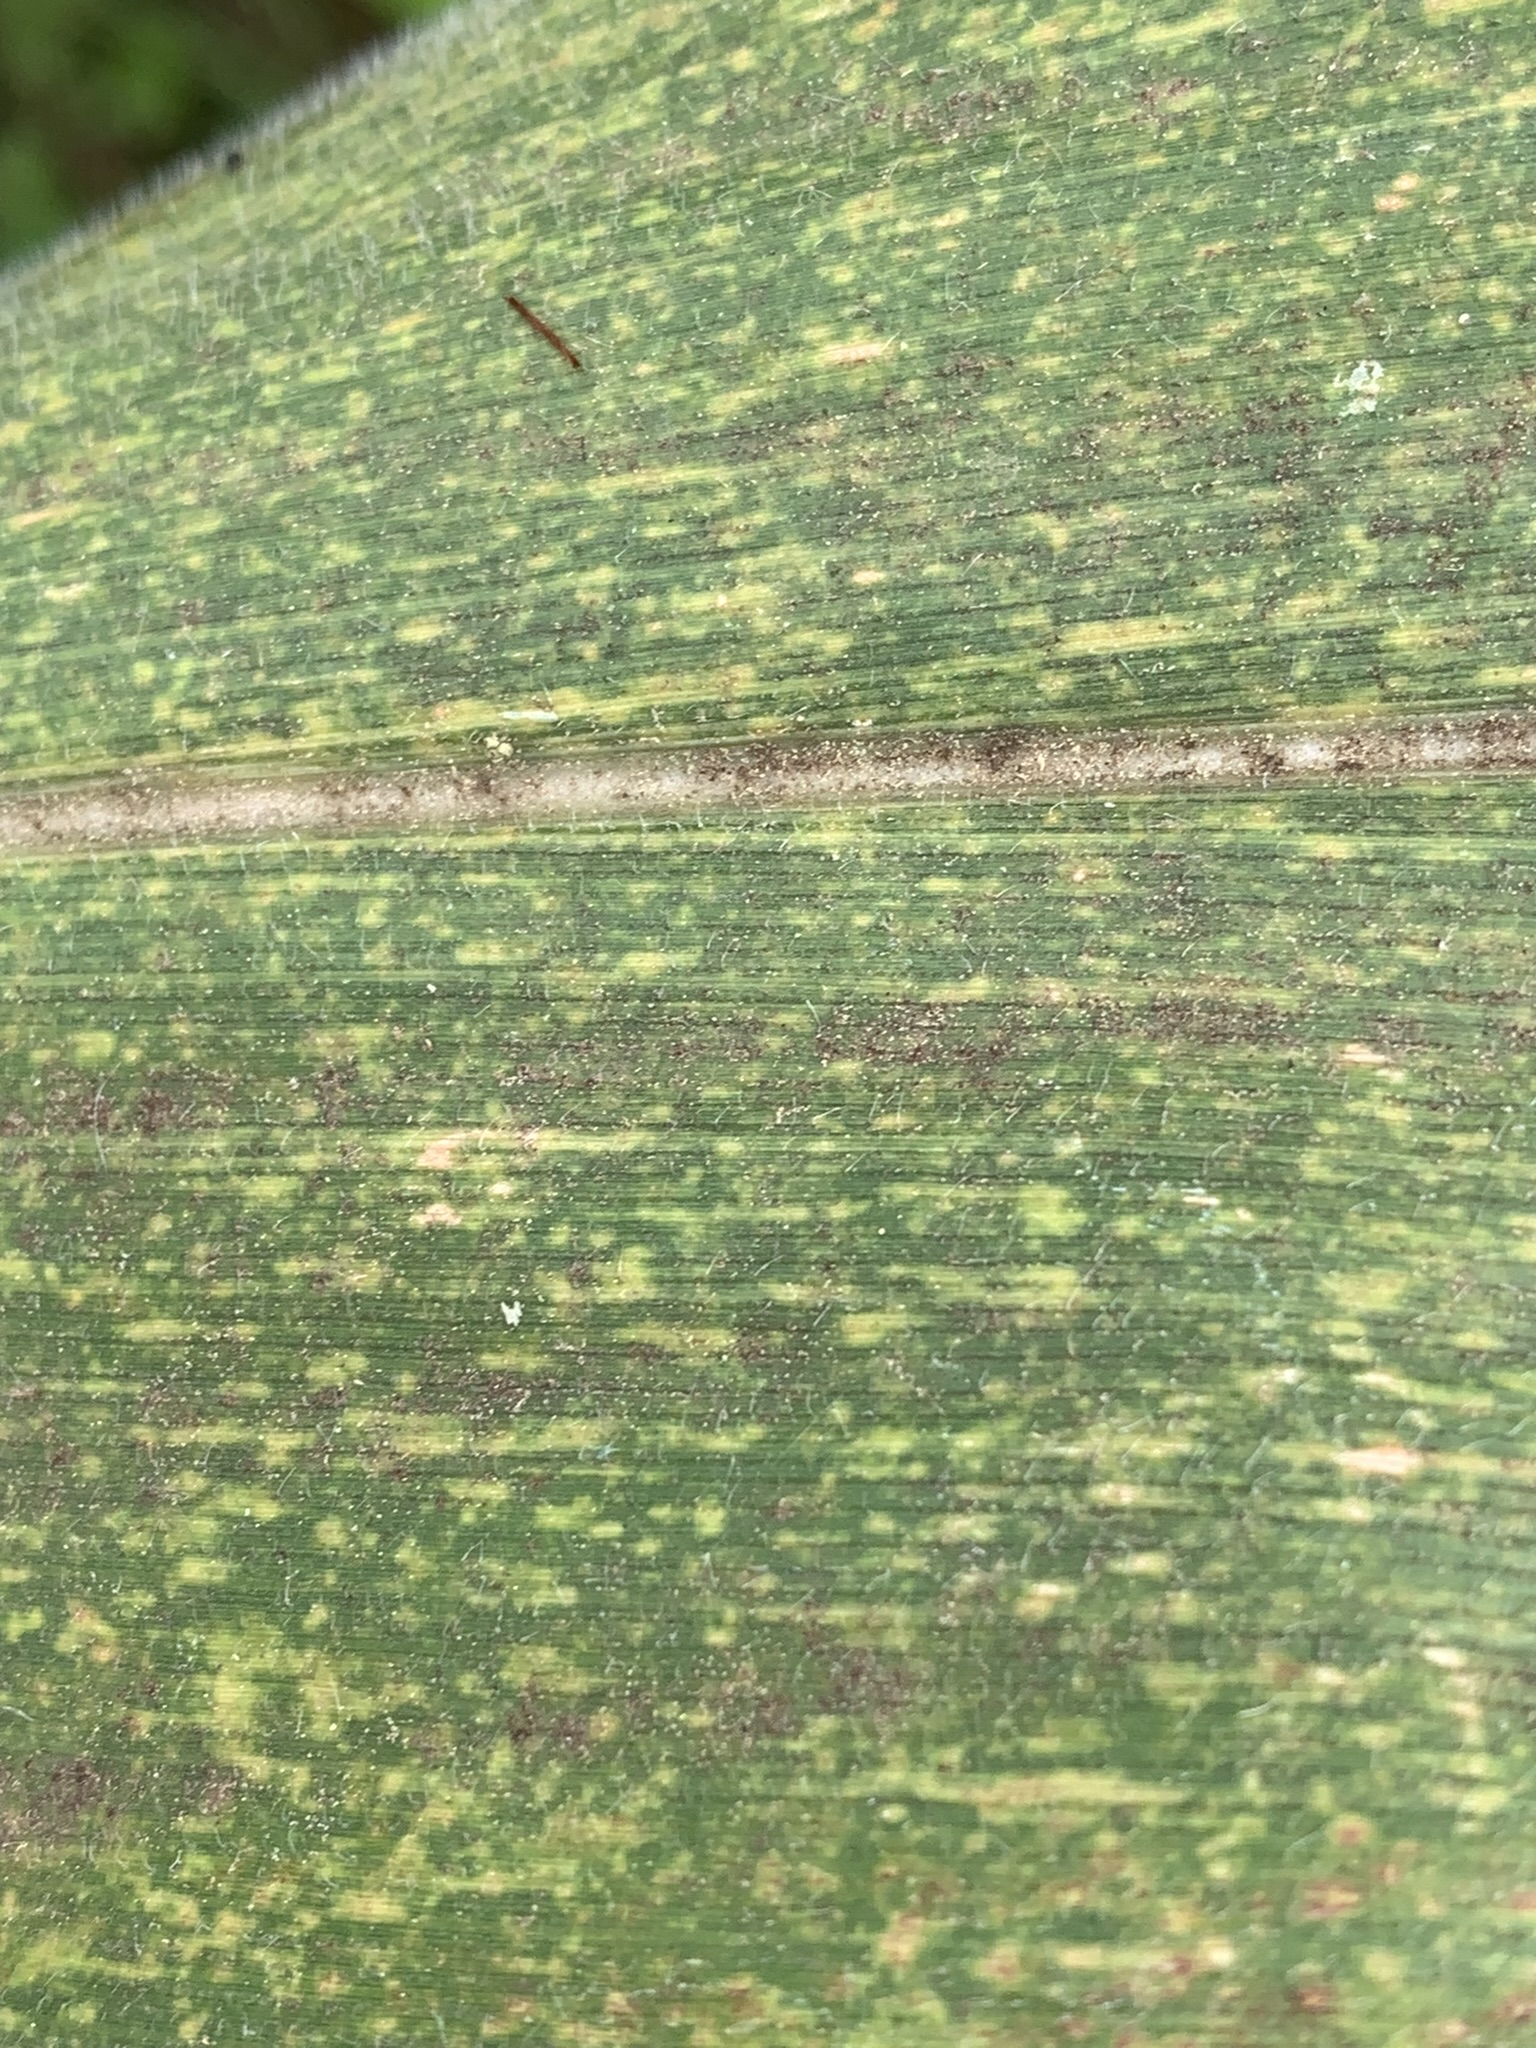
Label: MLN